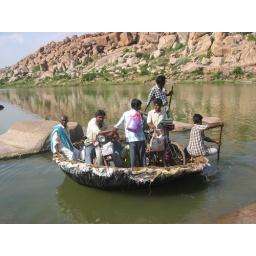
We rode across the river in one of these with 3 motorcycles, 2 bikes and 10 people